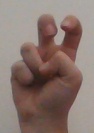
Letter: toot